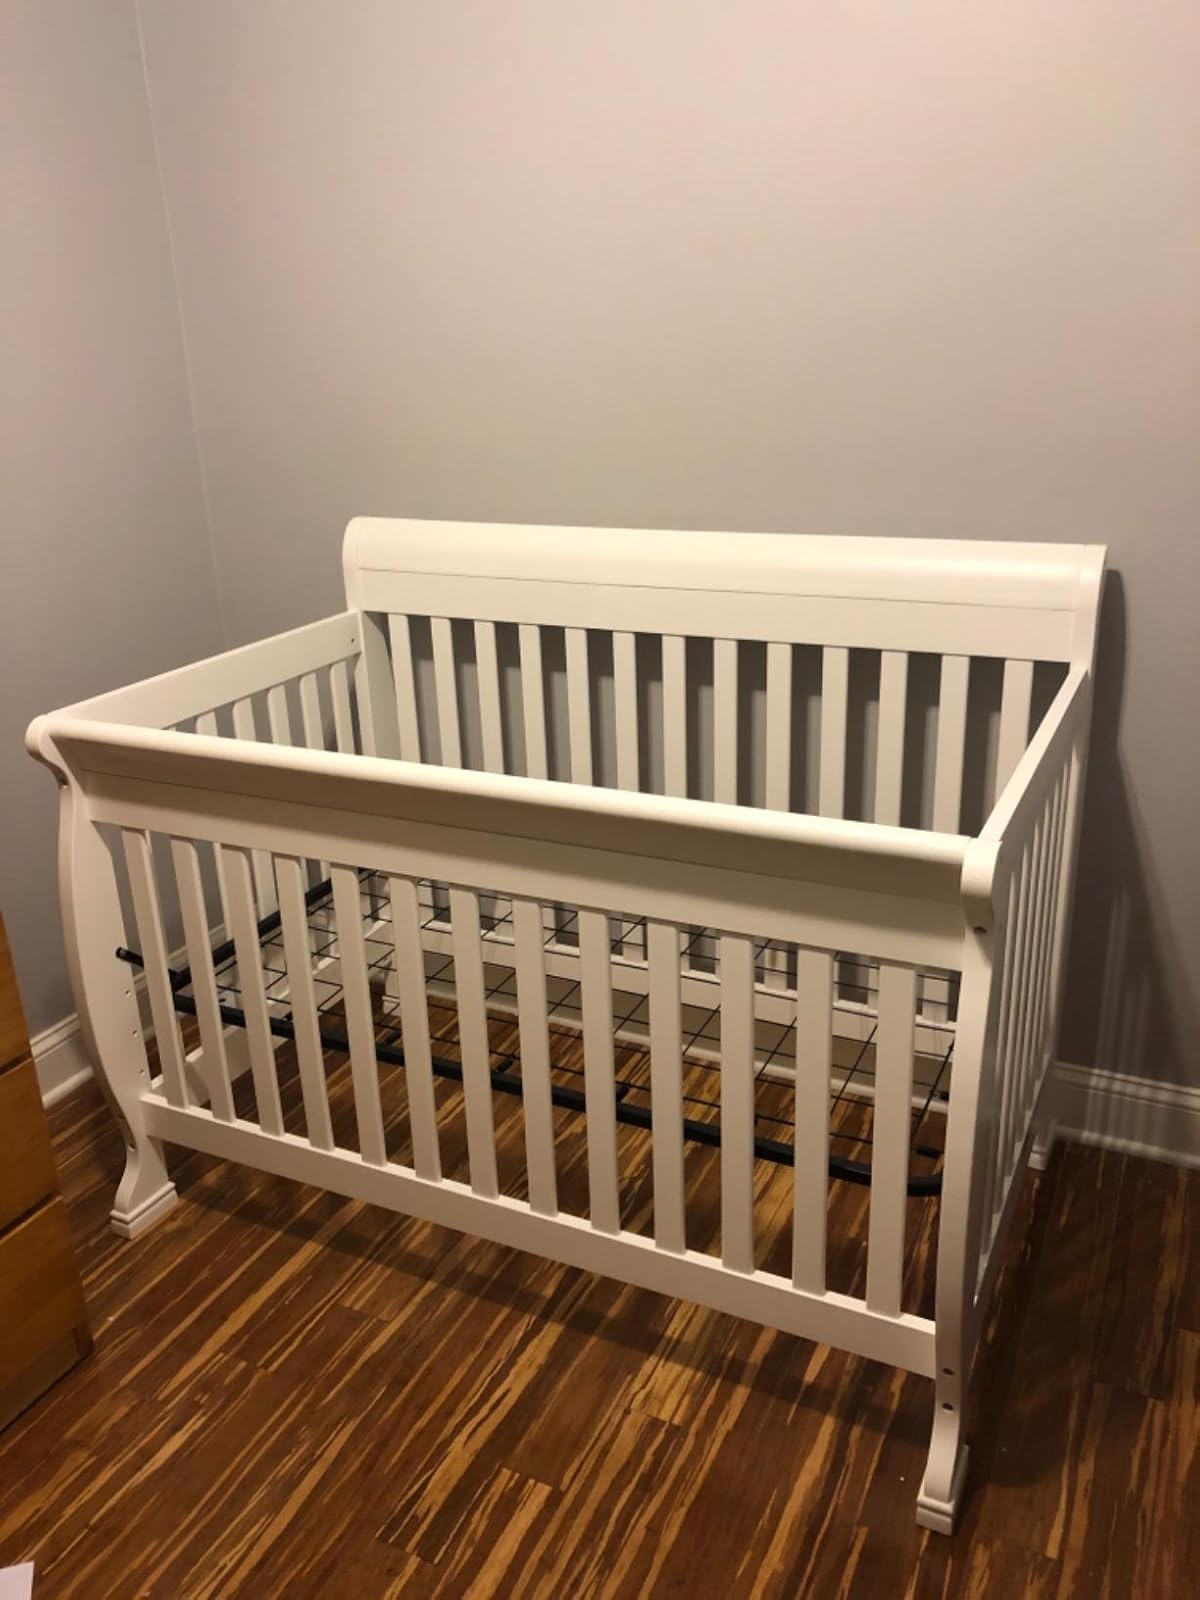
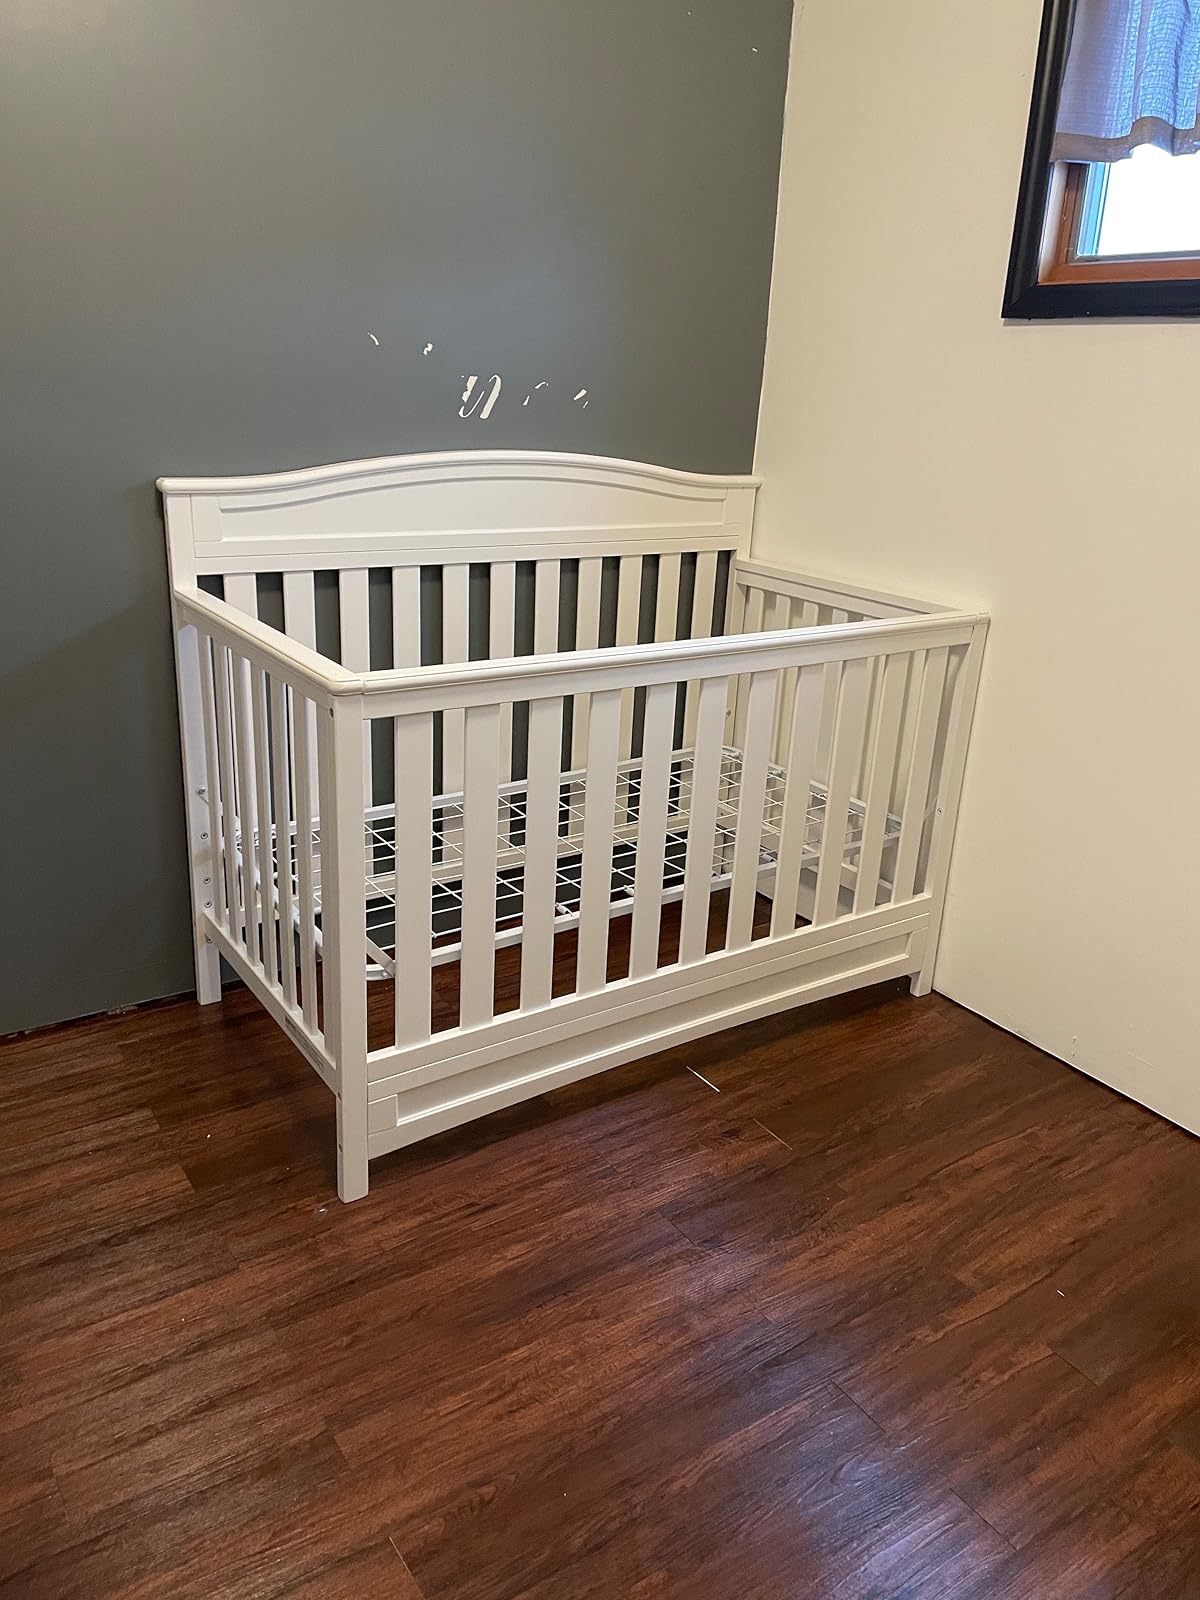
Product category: products_crib
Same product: no